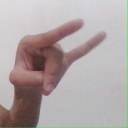
अक्षर: च